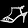
Label: Sandal